SMS Prinzess Wilhelm

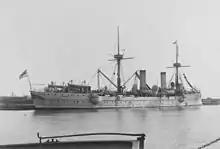
SMS

Upon completing her trials, was assigned to II Division of the Maneuver Fleet, but almost immediately, she was detached to escort the artillery training ship to Helgoland; Wilhelm II and Augusta, now the and , respectively, had boarded the latter vessel for the trip. The imperial couple then transferred to their yacht, , for a cruise that included stops in Cowes and Leith in the United Kingdom, and Tromsø and Nordkapp in Norway. escorted the yacht on the cruise, which ended in Kiel. After arriving home, a pipe burst aboard , which necessitated repairs. The ship then embarked on a short training cruise that concluded in Wilhelmshaven on 15 October.